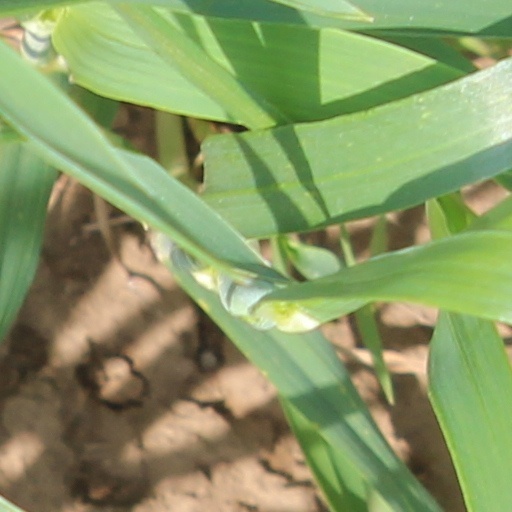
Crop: wheat